Lucas Harrell

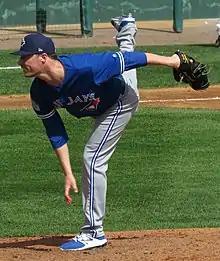
Harrell pitching for the Toronto Blue Jays in 2017 Spring Training

In 2013, Harrell pitched poorly throughout the season. At one point he was demoted to the bullpen but was placed back in the rotation by the end of the season. Harrell finished with a league high 17 losses accompanied by a 5.86 ERA in 36 games (22 starts). He also finished with a league high 88 walks.